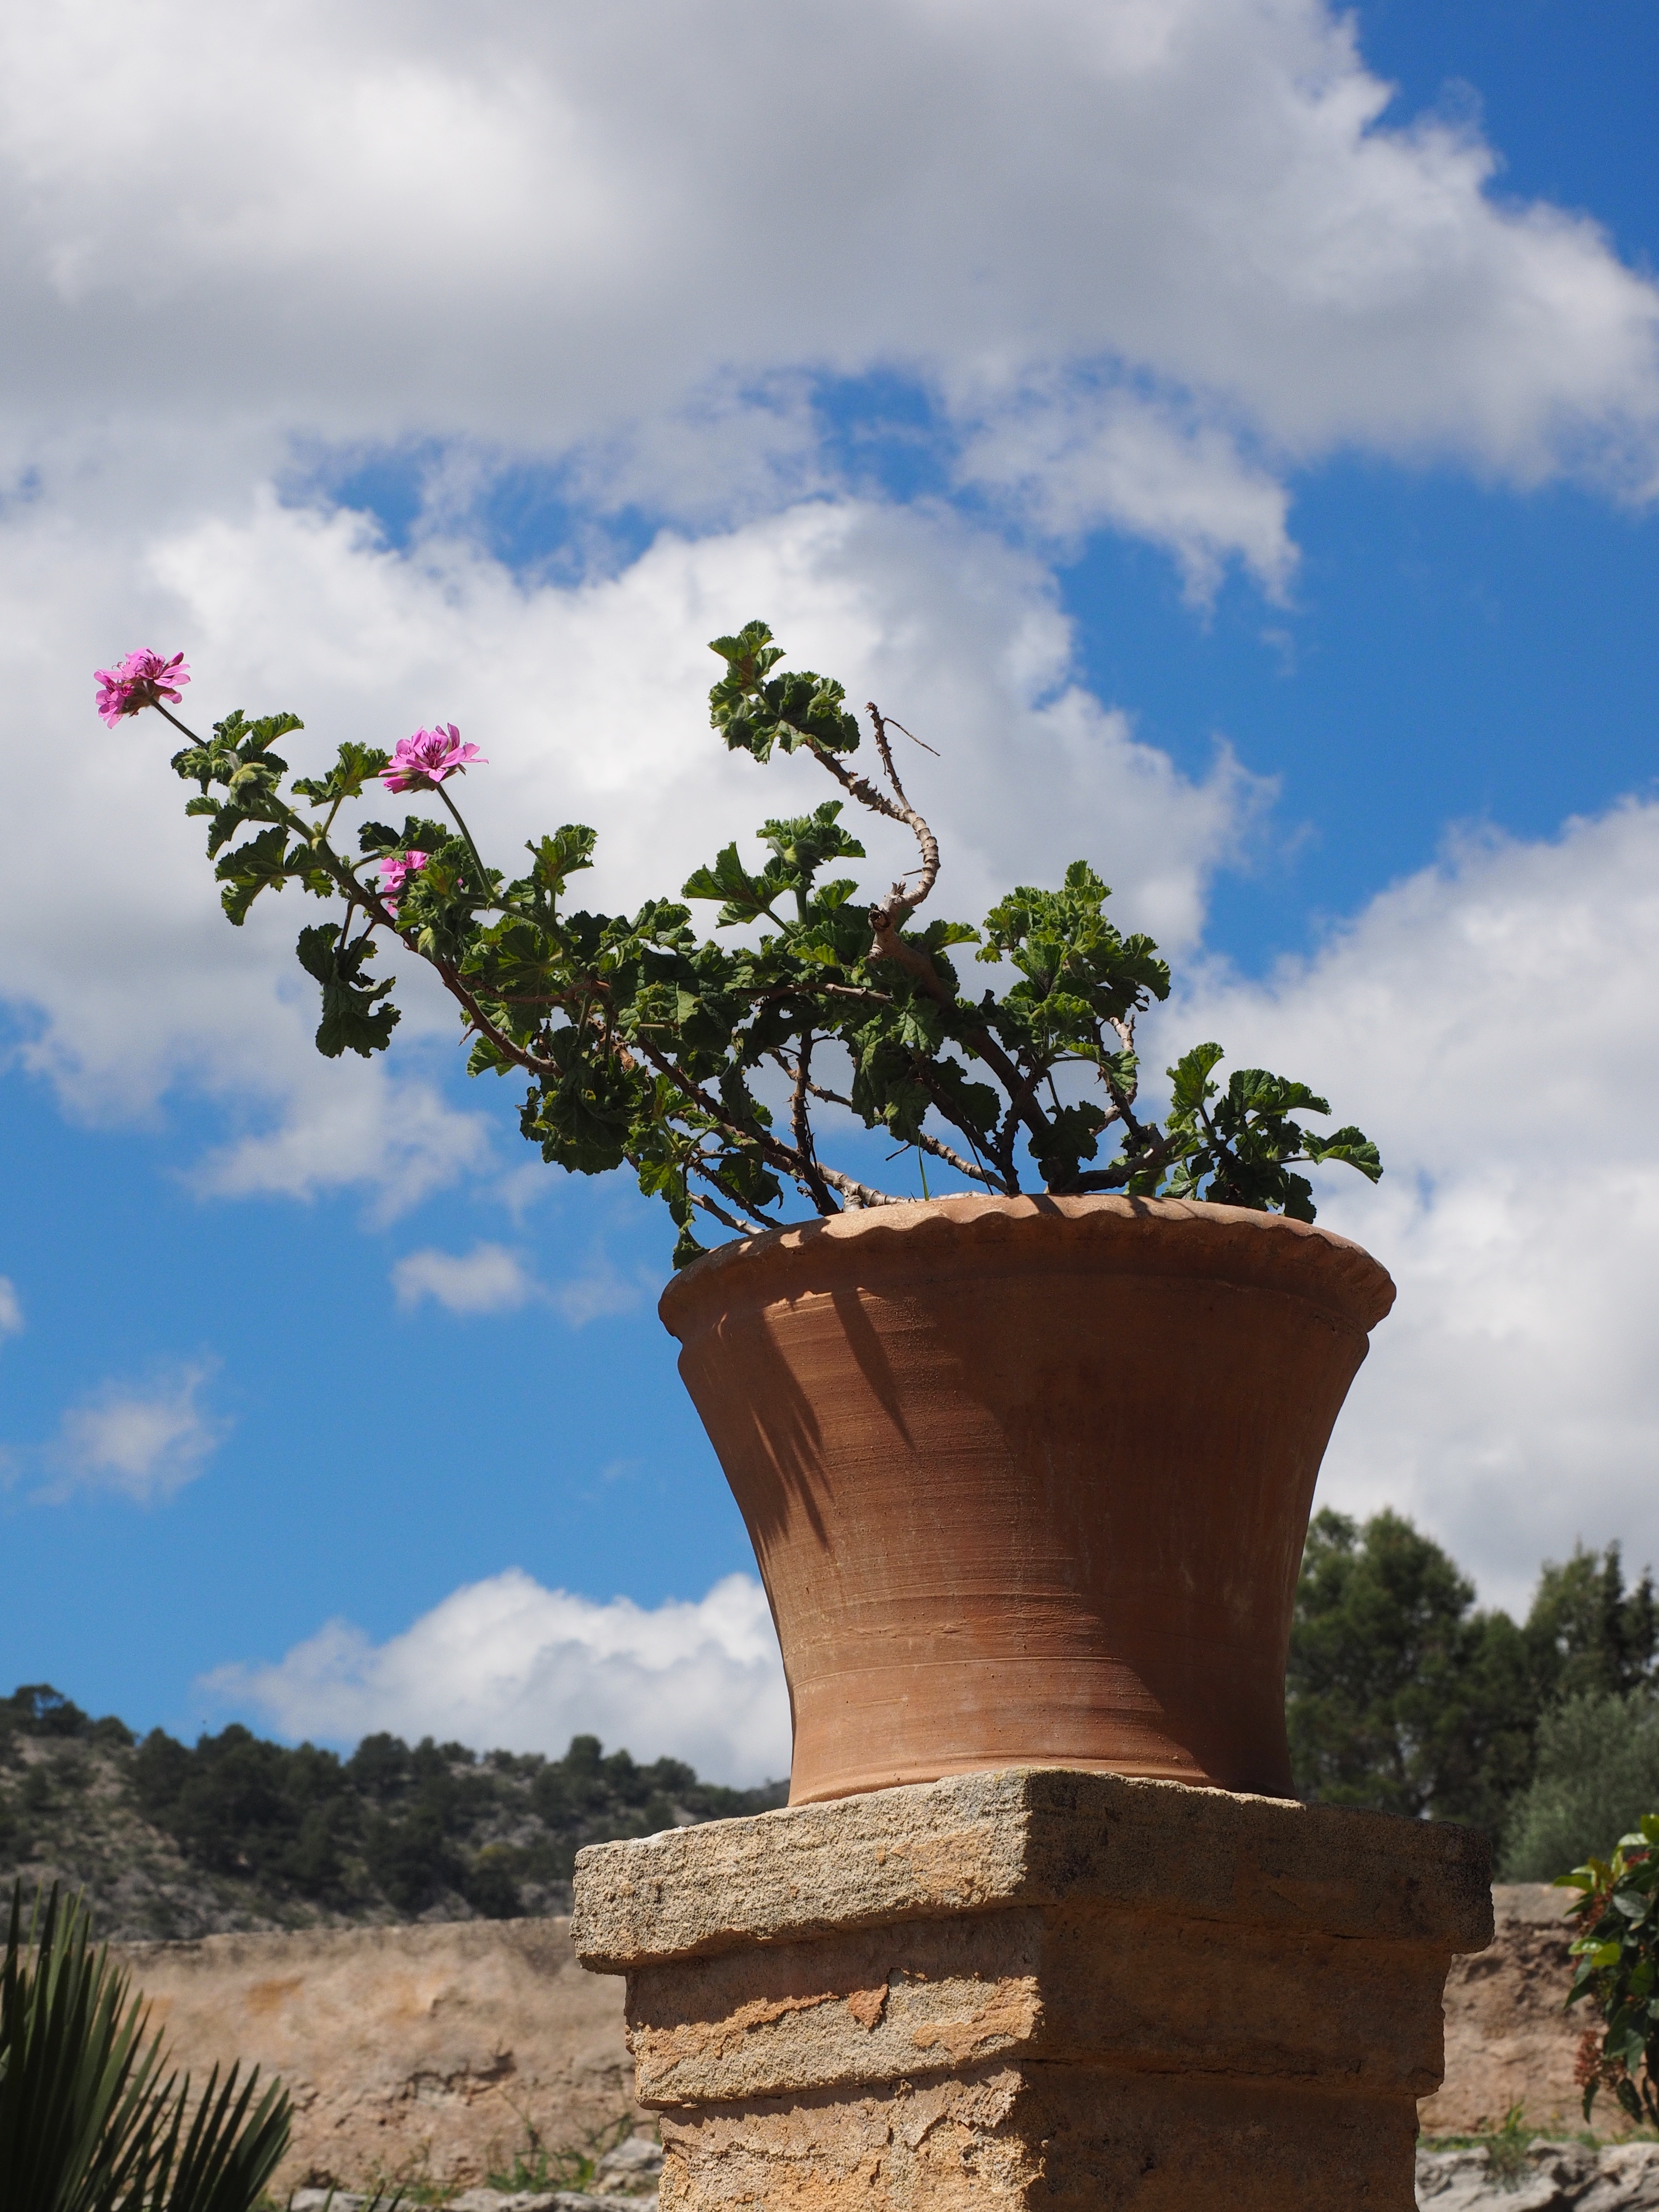
tree, nature, blossom, plant, sky, leaf, flower, bloom, vacation, ceramic, botany, garden, pink, flora, geranium, temple, flowerpot, pelargonium grandiflorum, garden geranium, woody plant, arecales, palm family